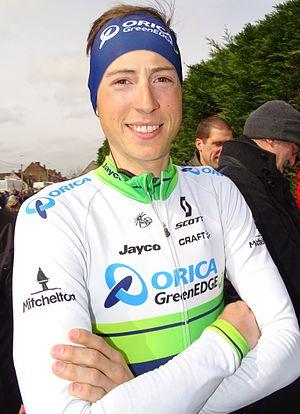
Reportage réalisé le vendredi 27 mars à l'occasion du départ et de l'arrivée du Grand Prix E3 2015 à Harelbeke, Belgique.
Jens Keukeleire, né le 23 novembre 1988 à Bruges, est un coureur cycliste belge, membre de l'équipe EF Pro Cycling.
La saison 2015 de l'équipe cycliste Orica-GreenEDGE est la quatrième de cette équipe.